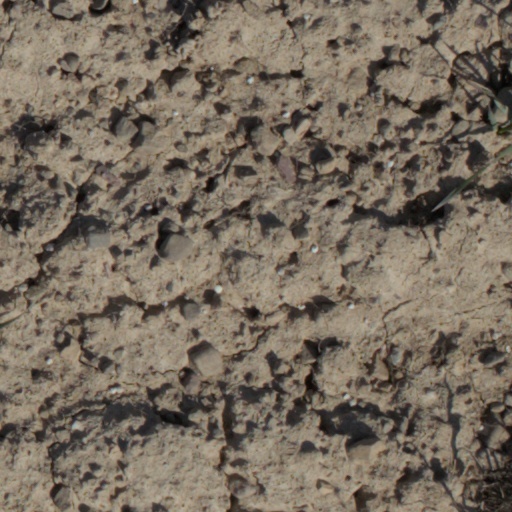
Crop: wheat